Church of St Luke, Liverpool

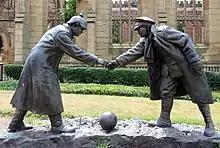
Christmas truce sculpture

St Luke's is constructed in ashlar sandstone, and is in Perpendicular style. Its plan currently consists of a five-bay nave, a four-bay chancel with an apsidal end, and a west tower. There are porches in the angles between the tower and the nave, and between the nave and the chancel. The tower is in three stages, with polygonal buttresses at the corners. The bottom stage of the tower contains a west entrance. In the middle stage, on all sides, are three-light windows, a traceried frieze, and a clock face. In the top stage are four-light windows under ogival hood moulds. At the summit of the tower is a battlemented parapet, with flat-headed pinnacles at the corners. Within the tower is the surviving cast iron bell frame, made in 1828 by George Gilliband. This is considered to be the first metal bell frame to be made in the world. Along the sides of the nave are five three-light windows, separated by panelled buttresses that rise to crocketed pinnacles. The windows at the sides of the chancel also have three lights, and the east window has five lights. The chancel buttresses rise to octagonal finials with flat tops. Inside the church is a surviving brick chancel arch. Under the church is a crypt, which is not accessible to the general public. One of its windows has retained stained glass that depicts a liver bird.